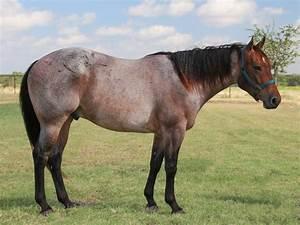
horse